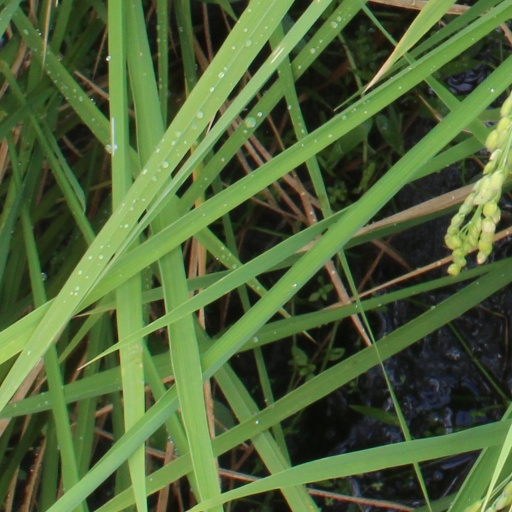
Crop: rice